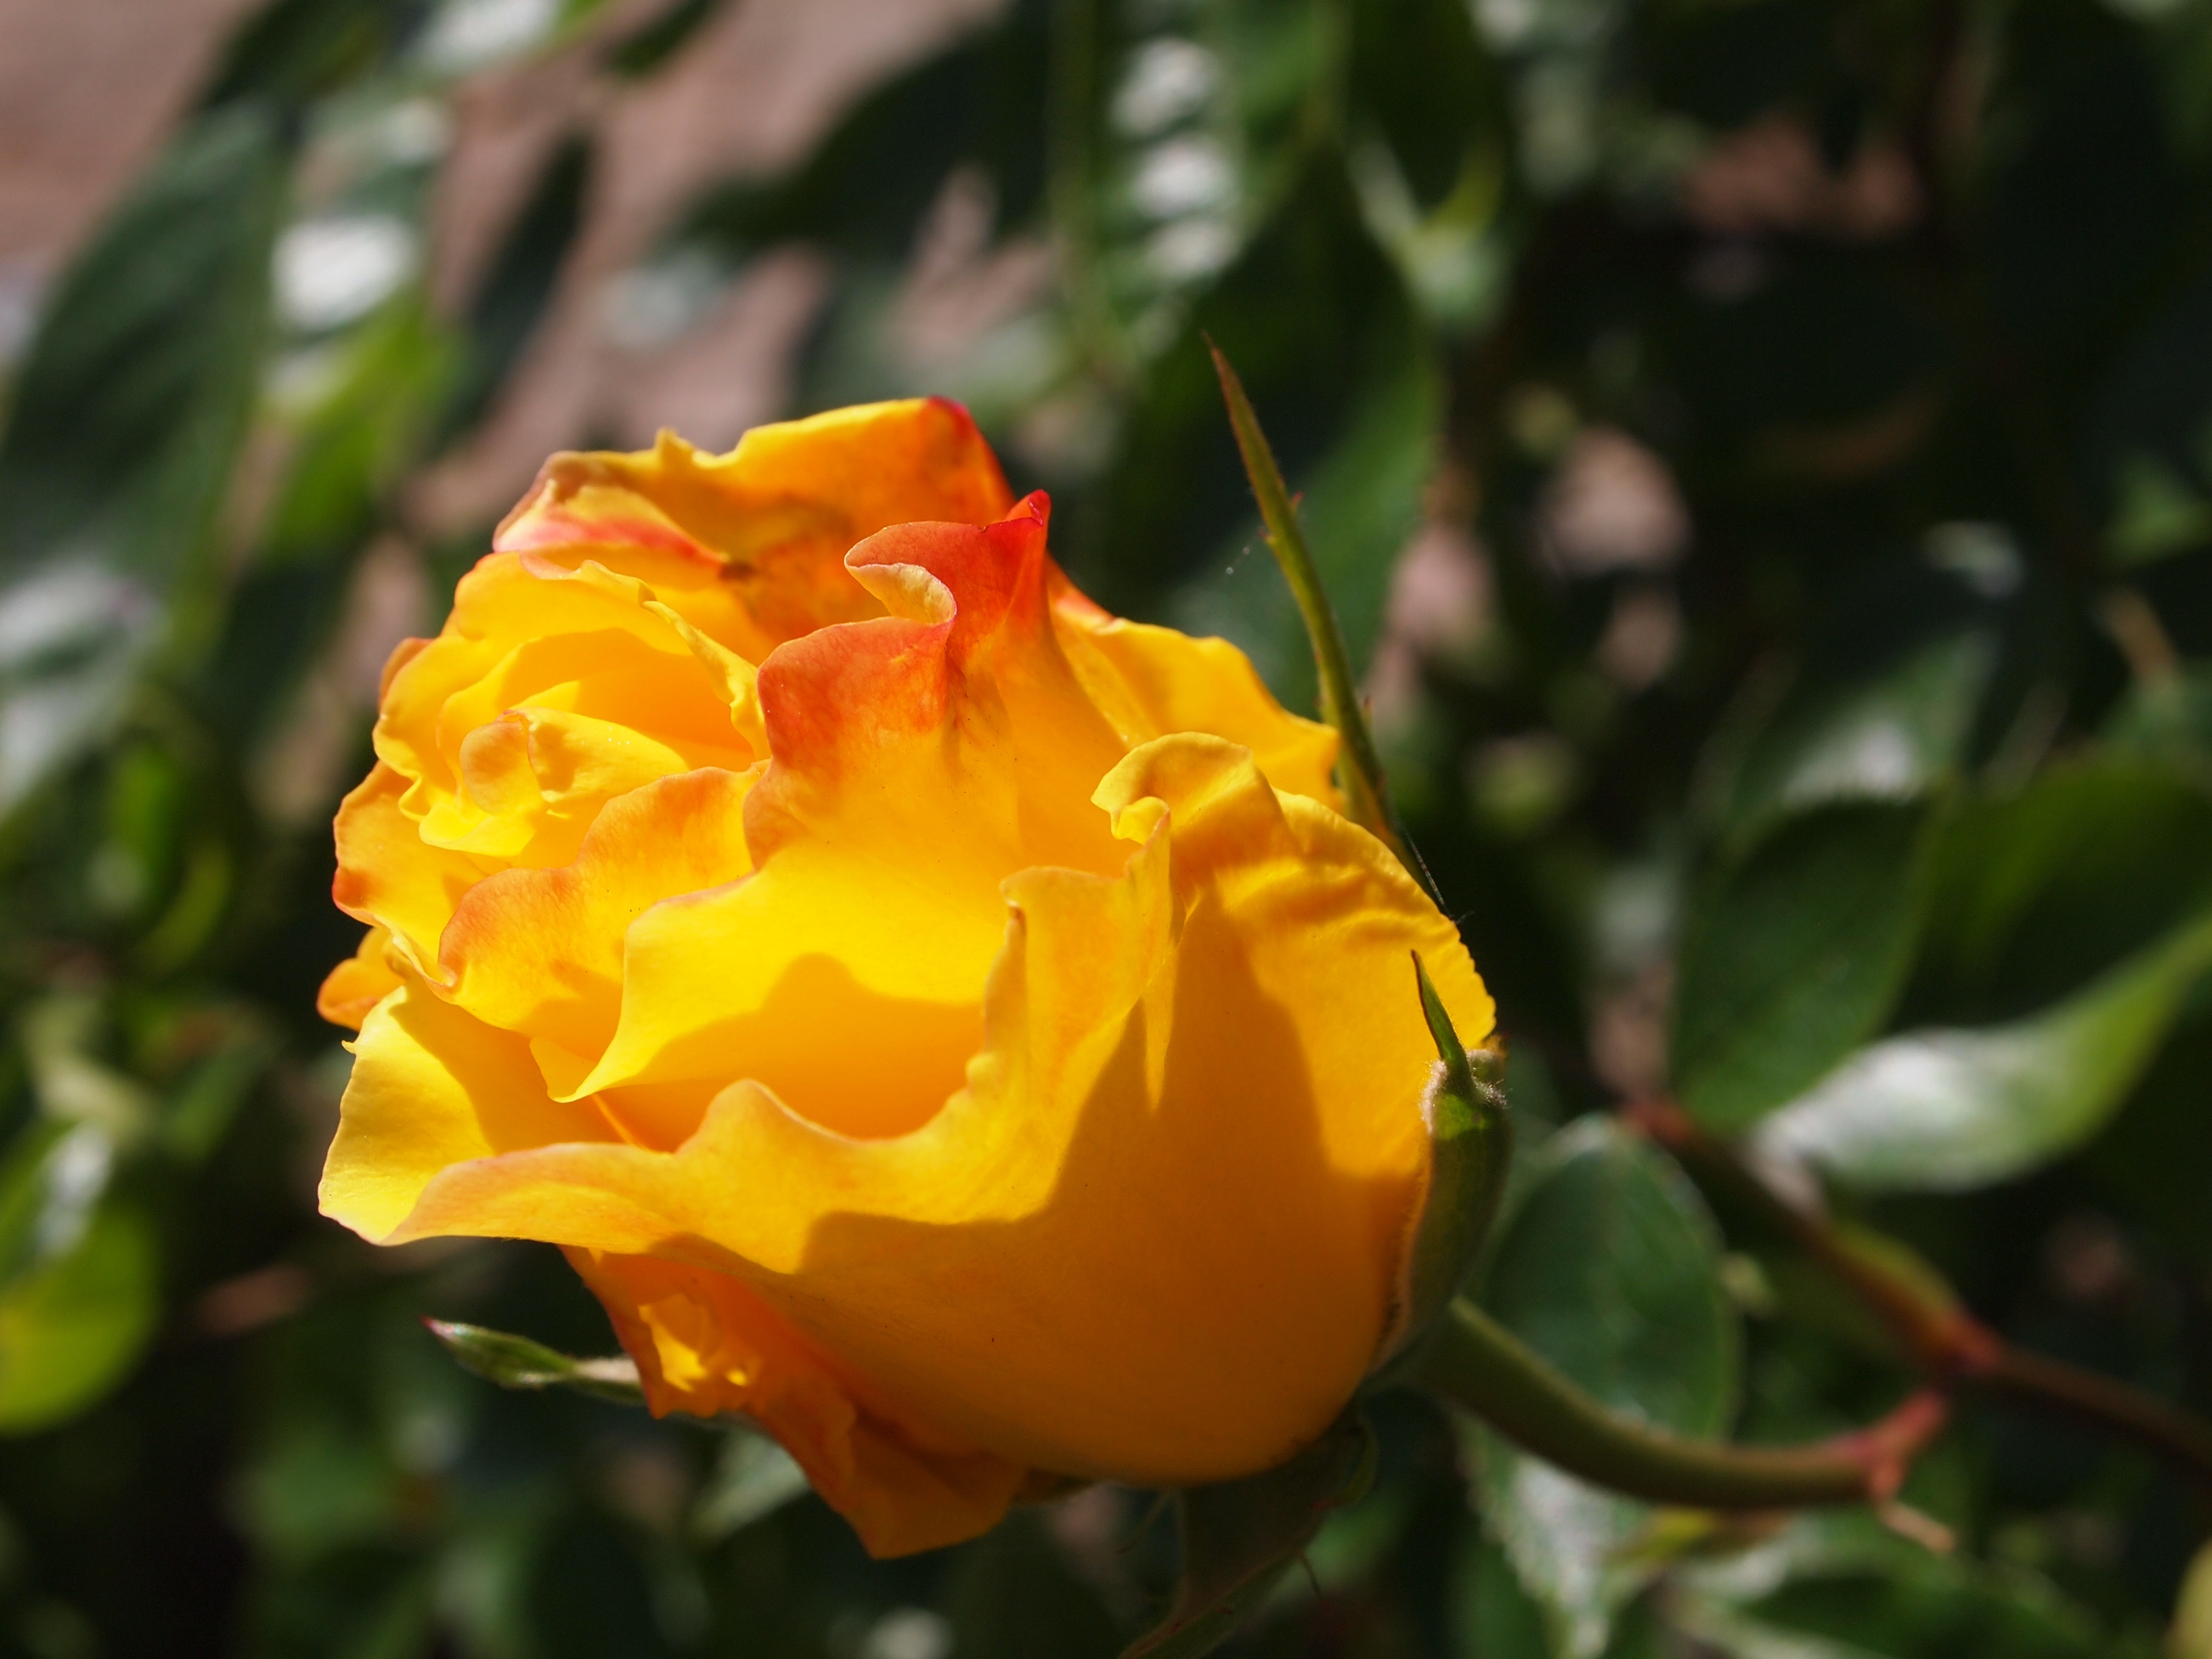
nature, plant, flower, petal, rose, spring, botany, yellow, garden, flora, leaves, netherlands, flourish, macro photography, black background, flowering plant, rose family, land plant, austrian briar